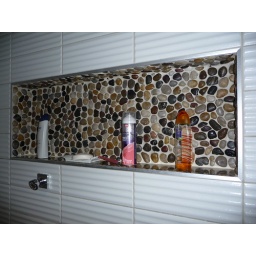
river stone tile in master shower recess P1010797